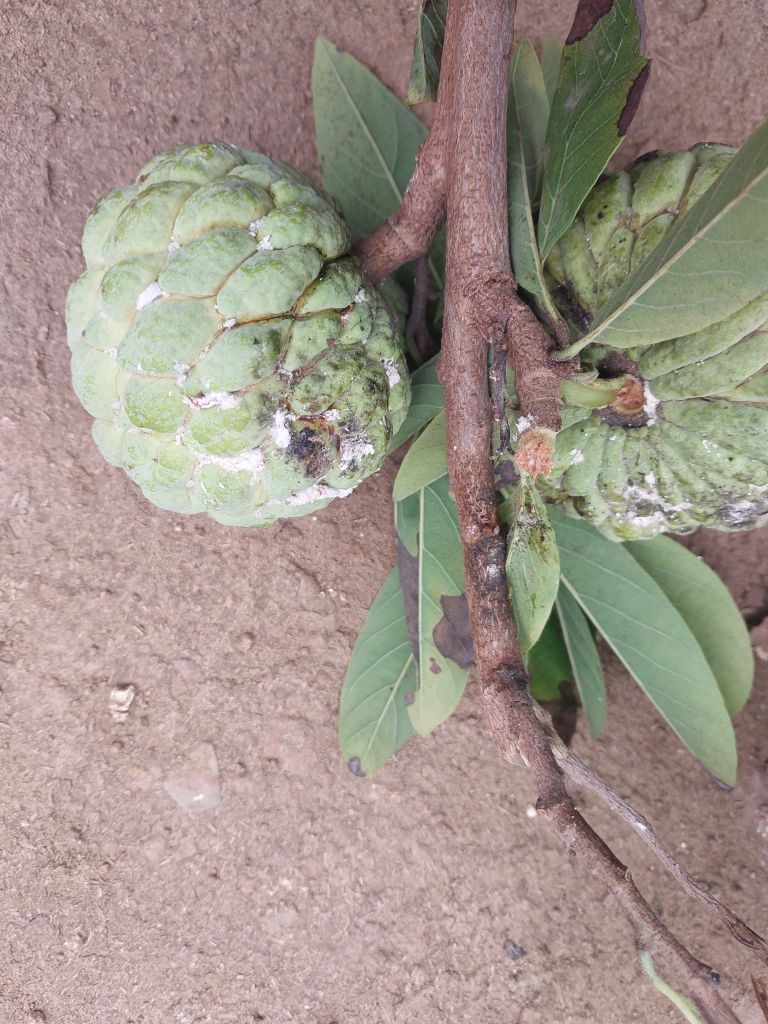
Disease label: Leaf spot on fruit